History of cities

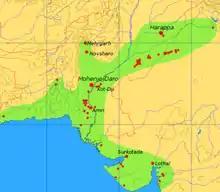
Extent and major sites of the Indus Valley Civilization of ancient India

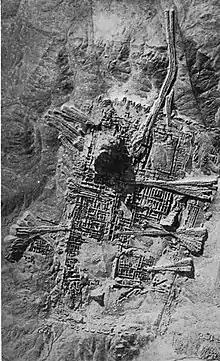
Aerial photograph shows the remains of the Sumerian city Ur, near Nasiriyah, Iraq.

According to V. Gordon Childe, for a settlement to qualify as a city, it must have enough surplus of raw materials to support trade and a relatively large population. Bairoch points out that, due to sparse population densities that would have persisted in pre-Neolithic, hunter-gatherer societies, the amount of land that would be required to produce enough food for subsistence and trade for a large population would make it impossible to control the flow of trade. To illustrate this point, Bairoch offers an example: "Western Europe during the pre-Neolithic, [where] the density must have been less than 0.1 person per square kilometre". Using this population density as a base for calculation, and allotting 10% of food towards surplus for trade and assuming that city dwellers do no farming, he calculates that "...to maintain a city with a population of 1,000, and without taking the cost of transport into account, an area of 100,000 square kilometres would have been required. When the cost of transport is taken into account, the figure rises to 200,000 square kilometres ...". Bairoch noted that this is roughly the size of Great Britain. The urban theorist Jane Jacobs suggests that city formation preceded the birth of agriculture, but this view is not widely accepted.